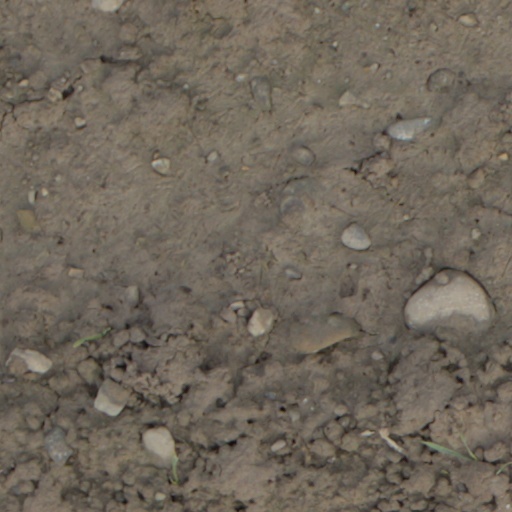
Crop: wheat